Accanthopus velikensis

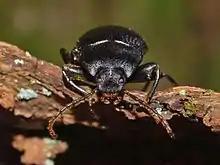
Frontal view – The tooth on the front femora is visible here

"Accanthopus velikensis" can reach a length of . Very characteristic is the tooth on the inner edge of the front femora (hence the Latin word "dentipes" in the synonym "Enoplopus dentipes"). The adults live under the bark of trees and old stumps.